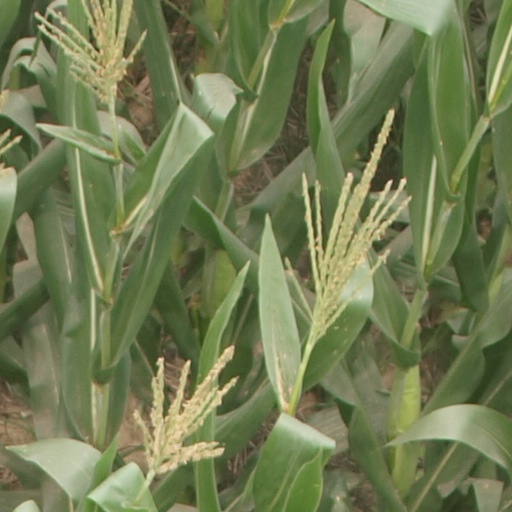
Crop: maize; corn